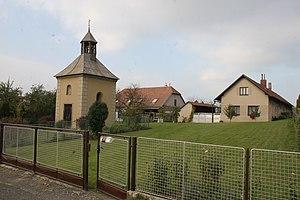
Trusnov est une commune du district de Pardubice, dans la région de Pardubice, en République tchèque. Sa population s'élevait à 218 habitants en 2017.